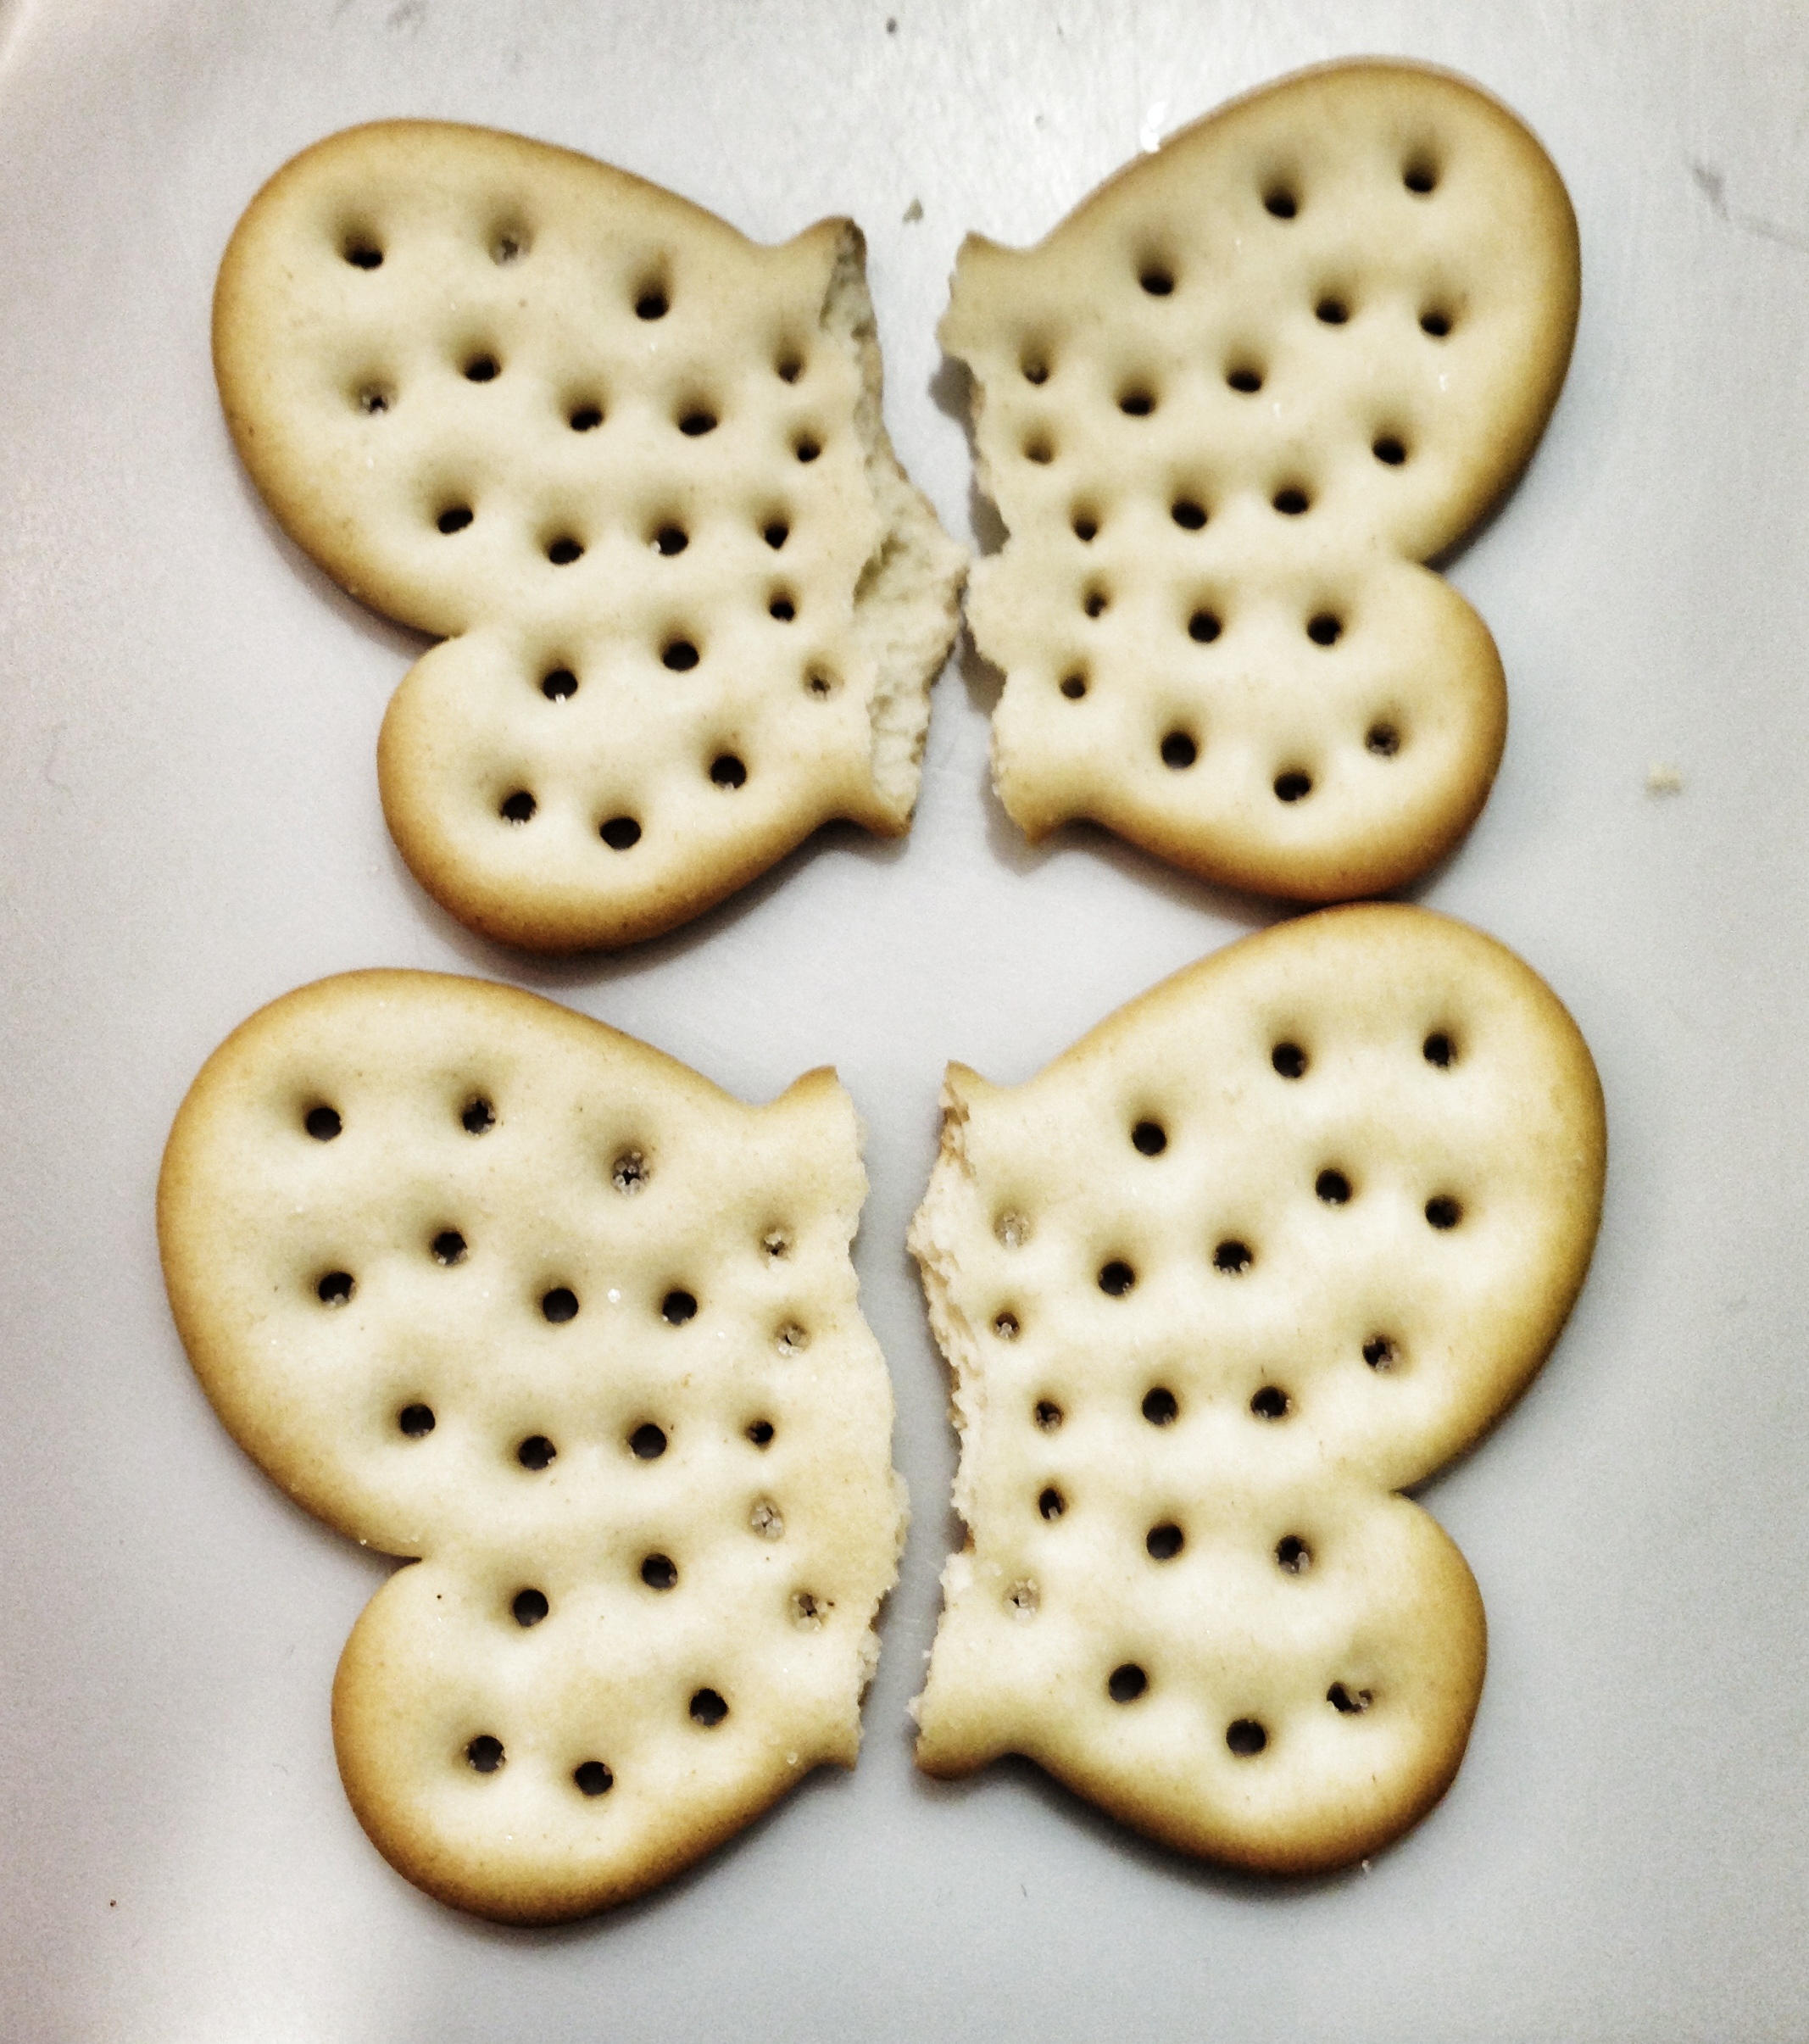
food, baking, biscuit, cookie, dessert, icing, dailycreate, baked goods, uploaded by flickrmobile, flickriosapp filter nofilter, tdc391, snack food, cookies and crackers